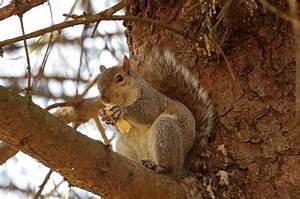
squirrel